Bodhisattva (film)

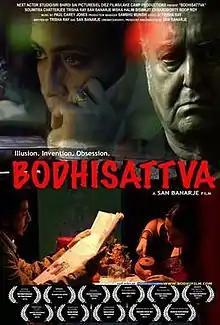
Film poster

Bodhisattva or "Interrogation of a Husband" is a 2010 independent film directed by San Banarje and written by Trisha Ray and San Banarje. The film stars Soumitra Chatterjee in the title role and Trisha Ray as his daughter. The film was shot in seven days and edited in one month. The world premiere of film was on 19 April 2010 at the Worldfest Houston International Film Festival where it won the Platinum Remi Award.